Jane Zhang

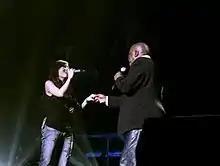

Zhang's second studio album, "Update", was released in 2007 and contained R&B and jazz elements. It was a notable change from the Chinese pop genre that many expected from her. Promoted by the success of her pop single "We said", "Update" became one of the best-selling albums of 2007 in China. In 2008 she released a song with Andrea Bocelli—"One World, One Dream", which was used for the Beijing 2008 Olympic Games.